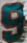
Number: 9